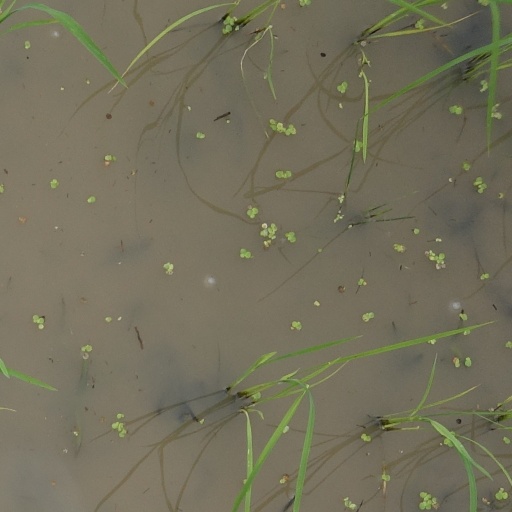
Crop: rice